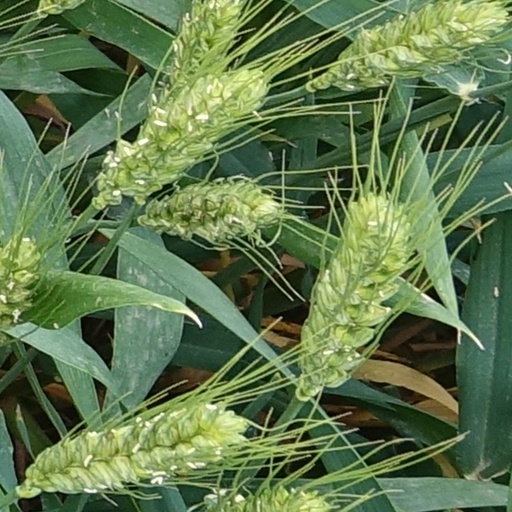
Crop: wheat